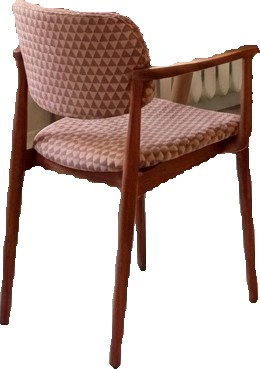
Surface category: chair